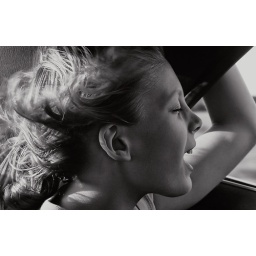
My son in the backseat of our car with the windows down.